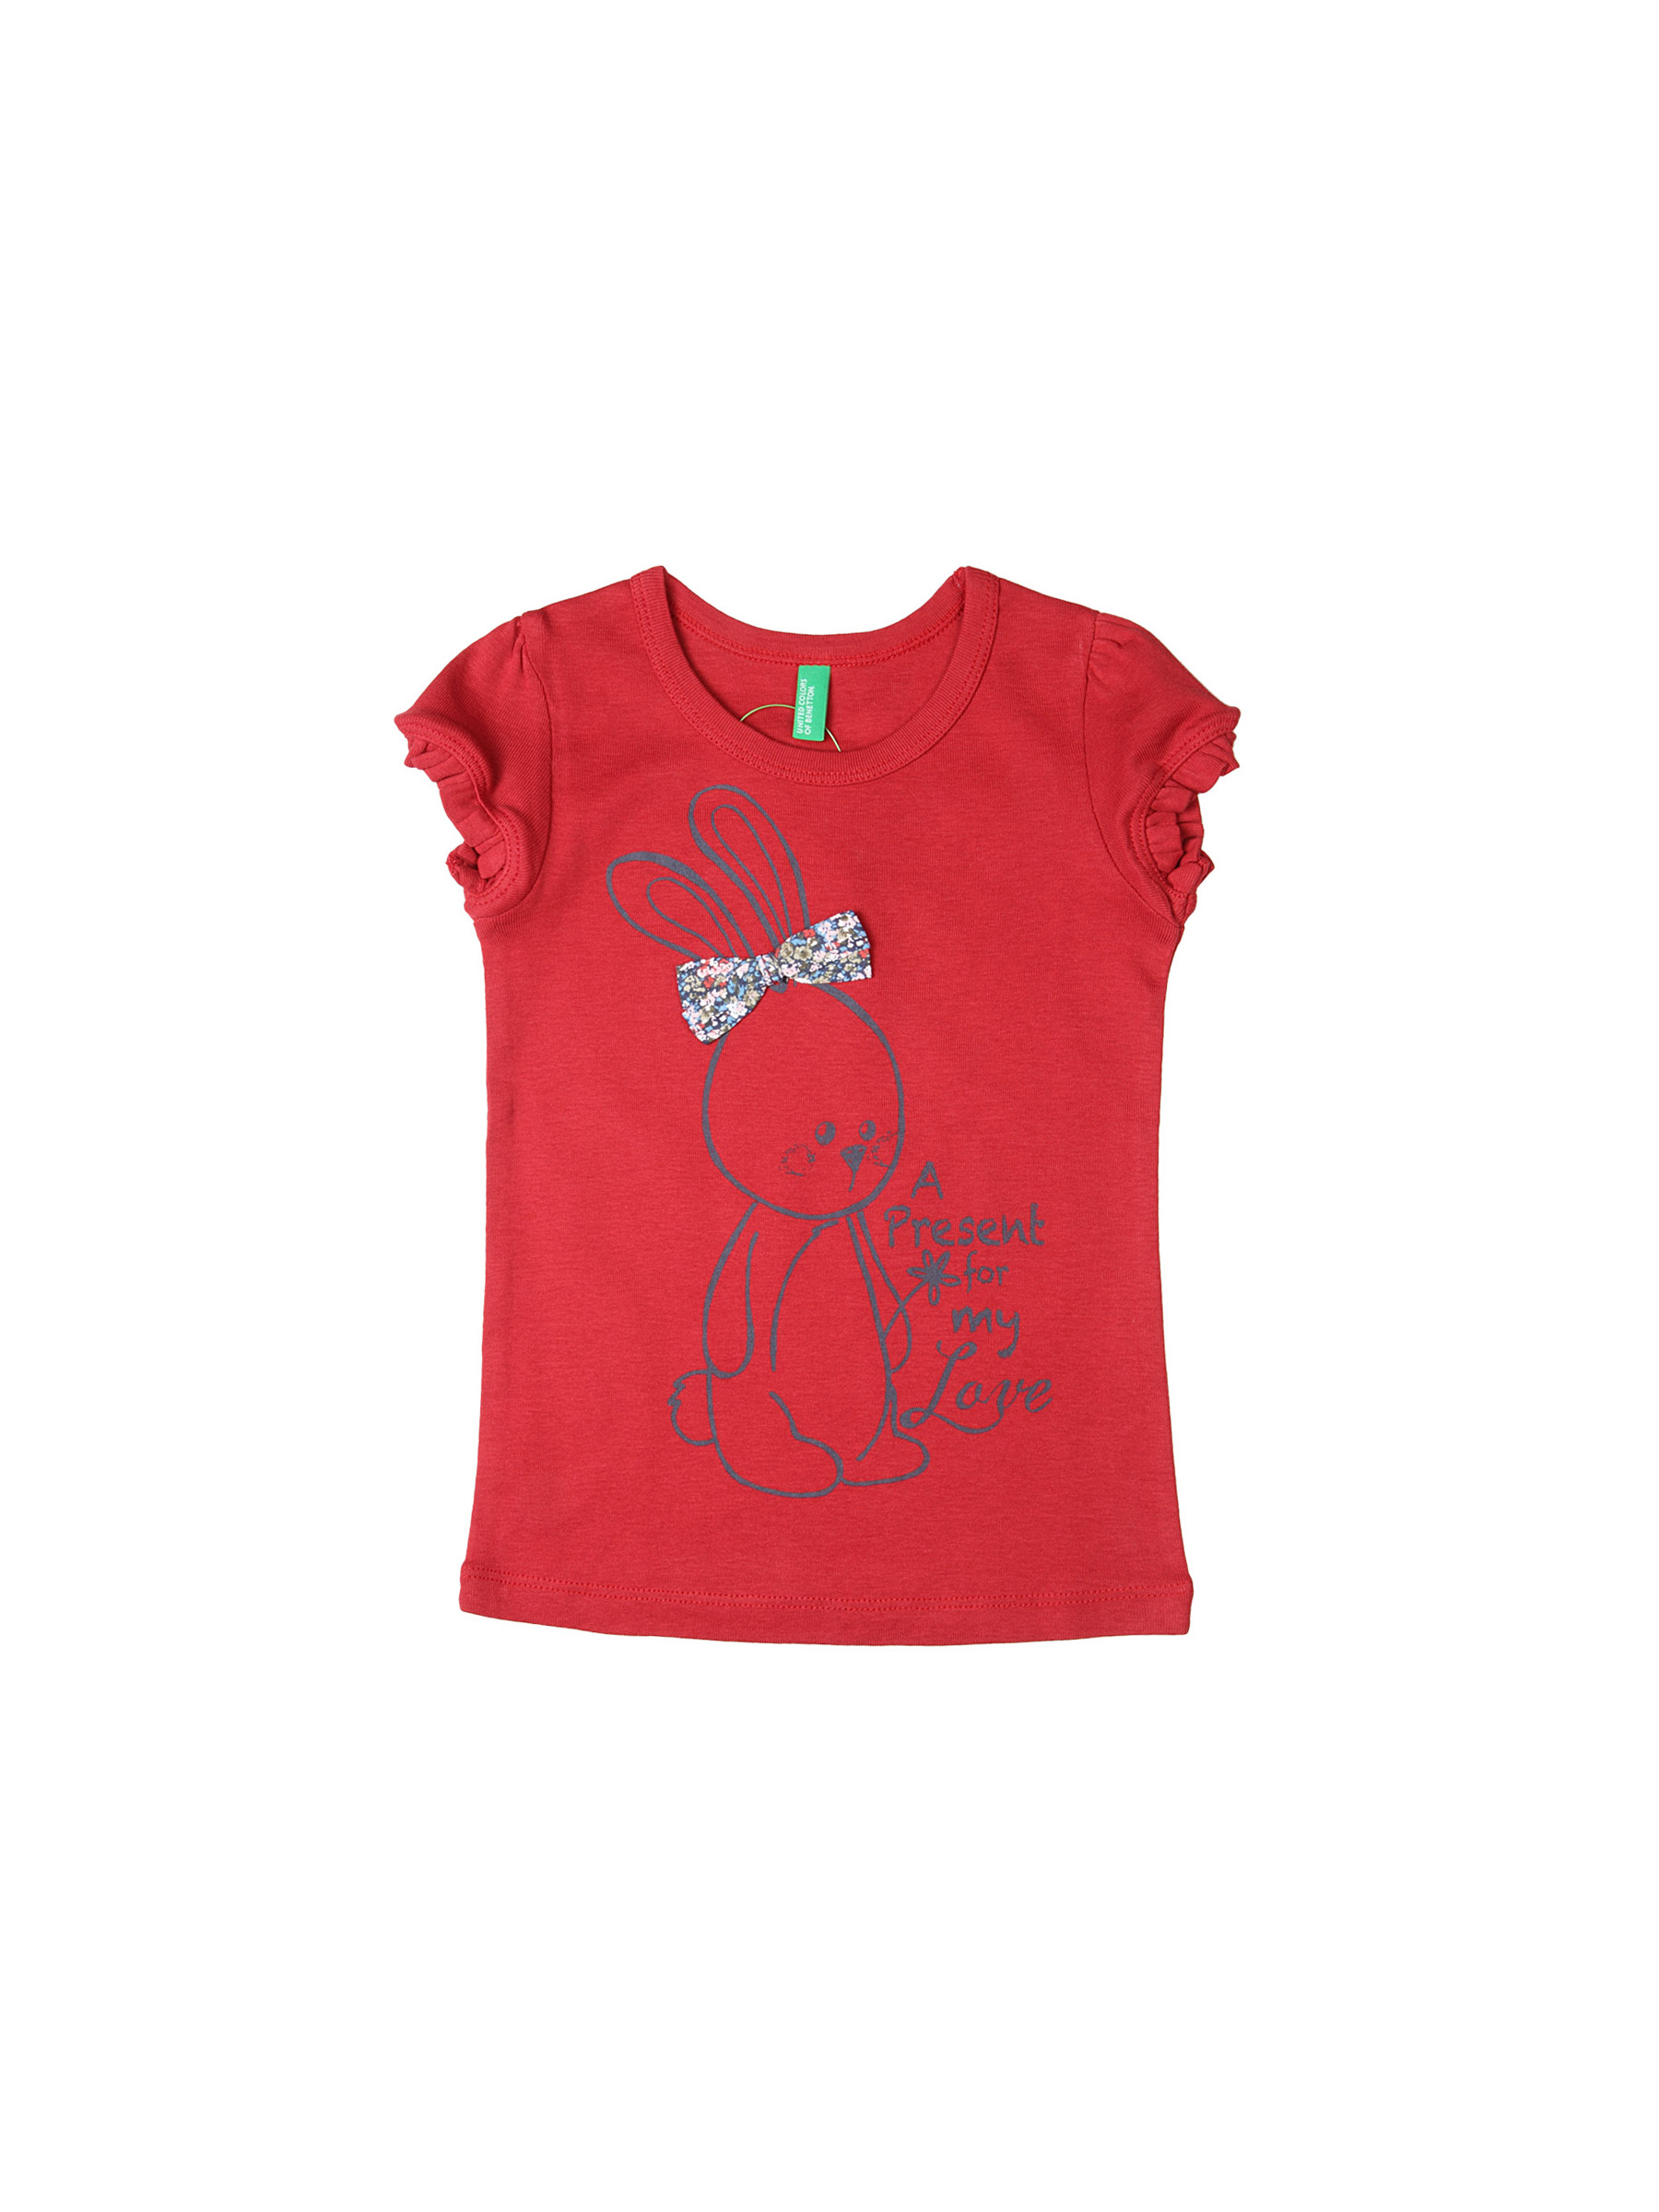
United Colors of Benetton Kids Girls Red Printed Top
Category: Apparel / Topwear / Tops
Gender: Girls
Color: Red
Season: Summer 2012
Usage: Casual